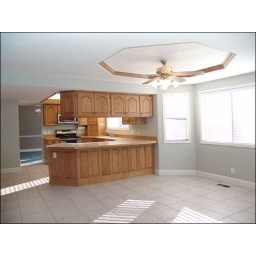
Tile floor will be wonderful under the kitchen table. I love all the light in the kitchen